Mochów

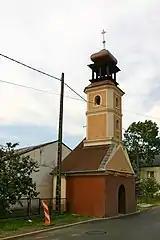
Old chapel in Mochów

The name of the village comes from the old Polish words "mom chów", and refers to being a place of shelter for the local people during the 13th-century Mongol invasions of Poland. The oldest known mention of the village comes from 1358. Since its establishment, it was part of the Piast-ruled Poland and the Polish Duchy of Opole and Racibórz. In 1388 Duke Vladislaus II of Opole founded a Pauline monastery in Mochów, which was his second foundation after the famous Jasna Góra Monastery in Częstochowa. In 1428, local monks were killed by invading Hussites. After the Opole line of the Piast dynasty became extinct in 1532, the village was incorporated into the Lands of the Bohemian (Czech) Crown. In 1578, Pauline monks settled in Mochów again. In 1645 along with the Duchy of Opole and Racibórz the village returned to Poland under the House of Vasa. The Black Madonna of Częstochowa was briefly hidden in Mochów by the Poles in time of Swedish invasions of Poland during the Second Northern War and Great Northern War.